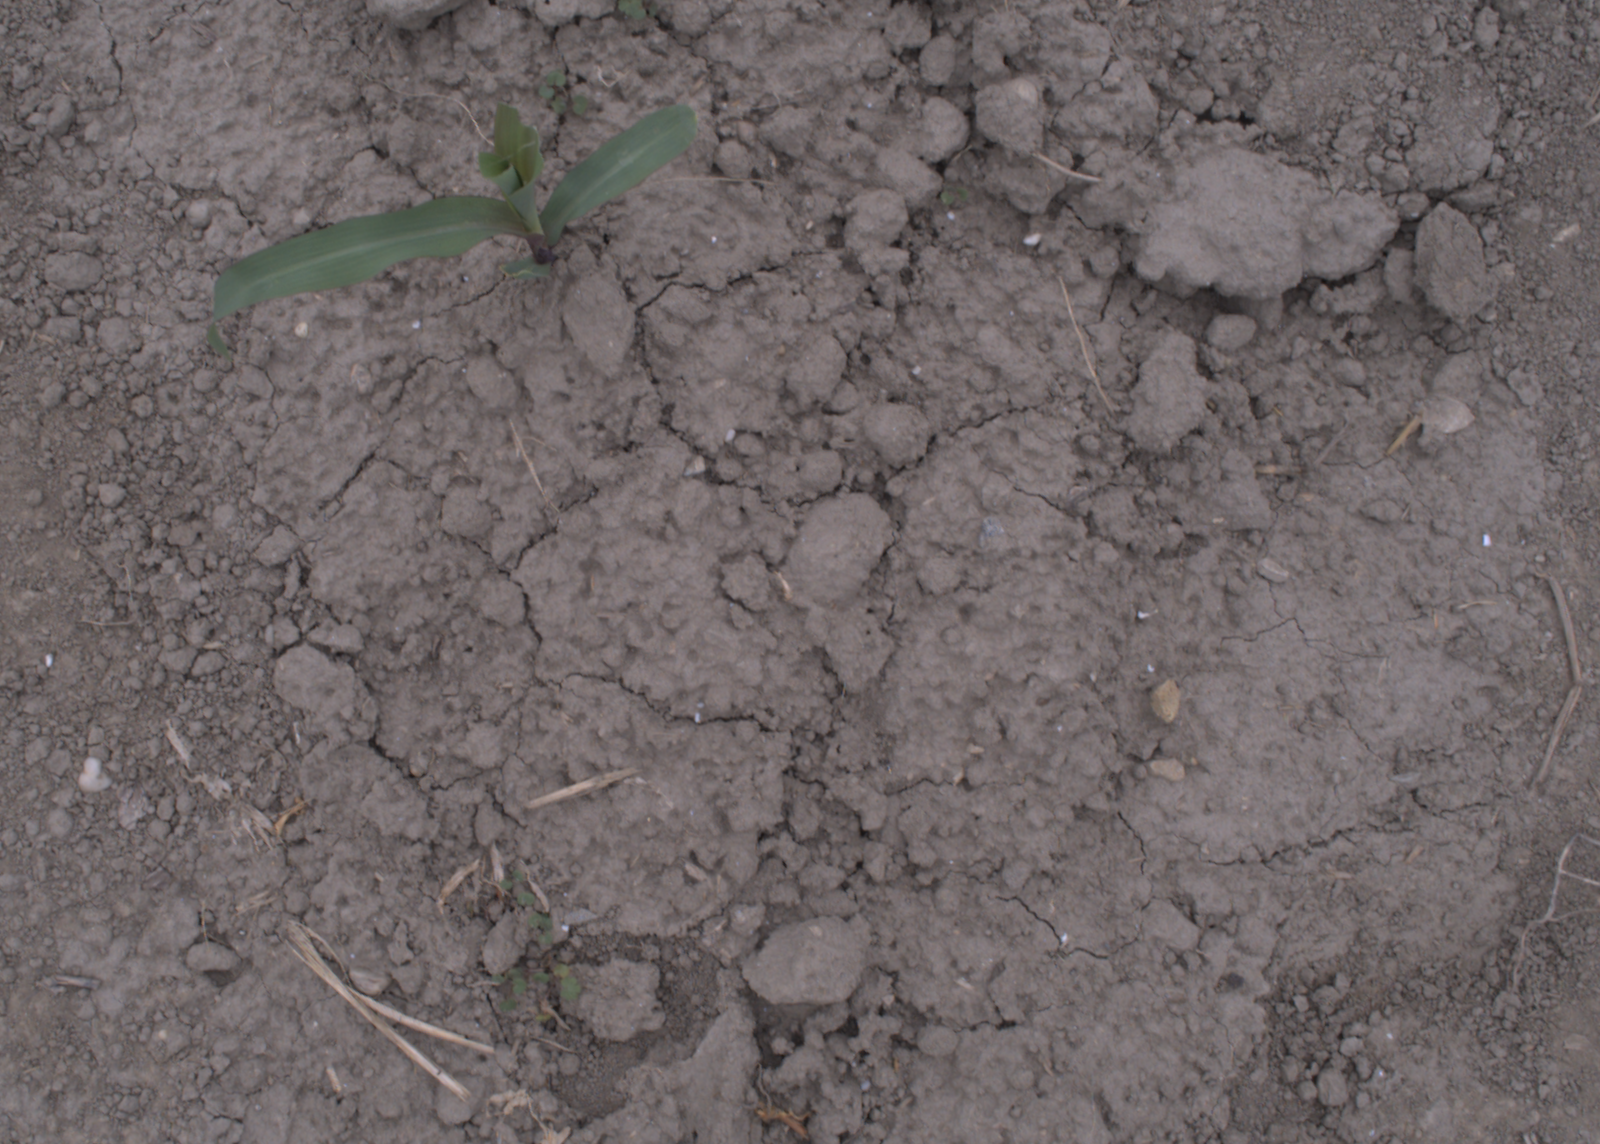
Capture date: 17.08.2020 11:53:36
Weather: cloudy
Wind: light
Seeding date: 21.07.2020
Plant canopy height (mm): 910